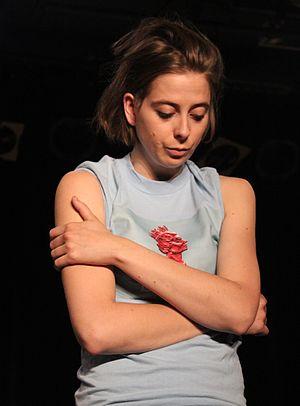
Ève Landry - Ligue d'improvisation estivale (LIE) - Rivière-du-Loup, Québec. Match spécial 10 juin 2013.
Ève Landry est actrice et une improvisatrice. Dès l'âge de douze ans, elle fait ses premières classes en improvisation théâtrale. En 2001, elle fonde le Tournoi Provincial d'Improvisation dans sa ville natale, qui deviendra le plus gros tournoi d'improvisation de niveau secondaire dans la province. Elle y retourne d'ailleurs comme invitée d'honneur lors de la dixième édition en 2011. À 18 ans, elle entre au Conservatoire d'art dramatique de Montréal et terminera en 2007. Elle est improvisatrice dans la Ligue d'improvisation montréalaise, et en 2010, elle est recrue de l'année à la Ligue nationale d'improvisation.